Jindyworobak Movement

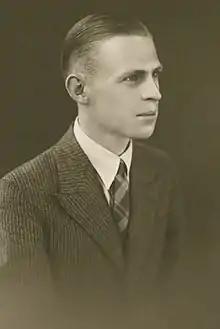
Rex Ingamells is generally considered the founder of the Jindyworobak Movement.

The Jindyworobak Movement was an Australian literary movement of the 1930s and 1940s whose white members, mostly poets, sought to contribute to a uniquely Australian culture through the integration of Indigenous Australian subjects, language and mythology. The movement's stated aim was to "free Australian art from whatever alien influences trammel it" and create works based on an engagement with the Australian landscape and an "understanding of Australia's history and traditions, primeval, colonial and modern".